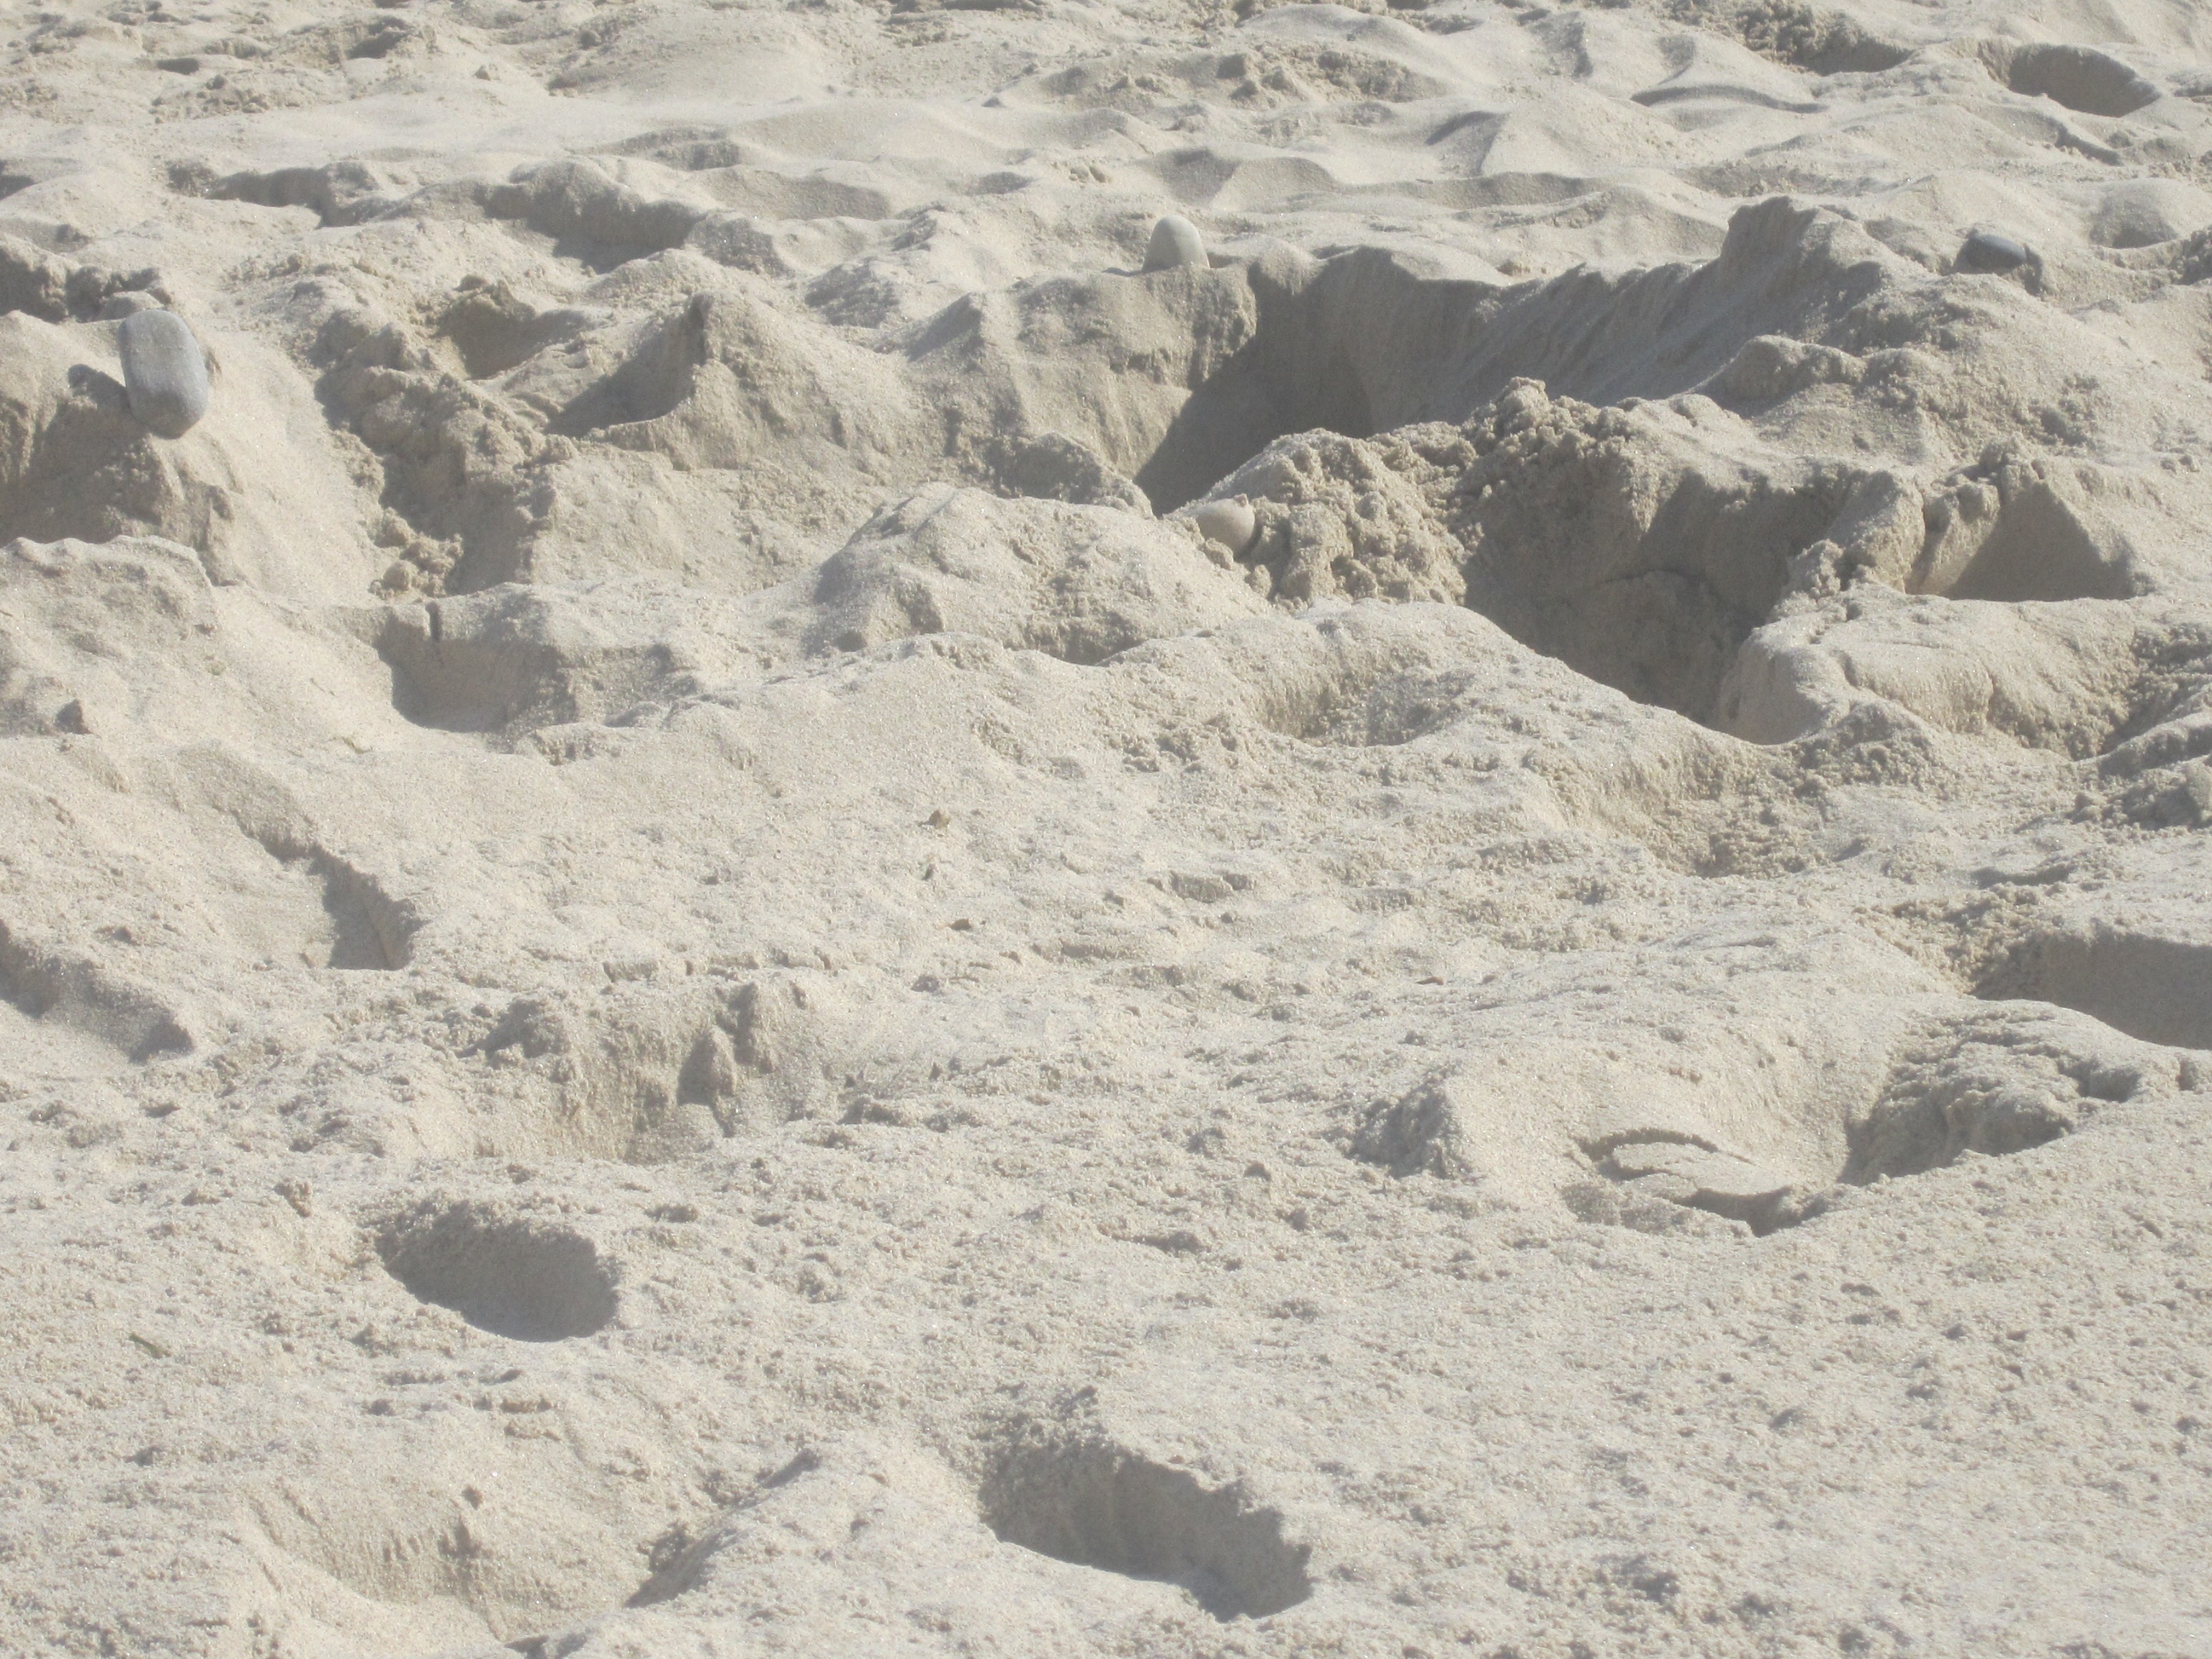
beach, sand, rock, snow, soil, material, footprints, geology, badlands, plateau, wadi, tundra, moraine, landform, natural environment, geological phenomenon